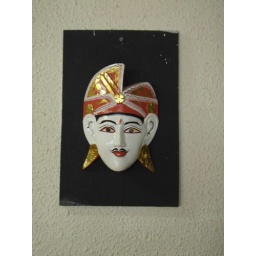
This is the sign for male toilet in Sukarno-Hatta airport